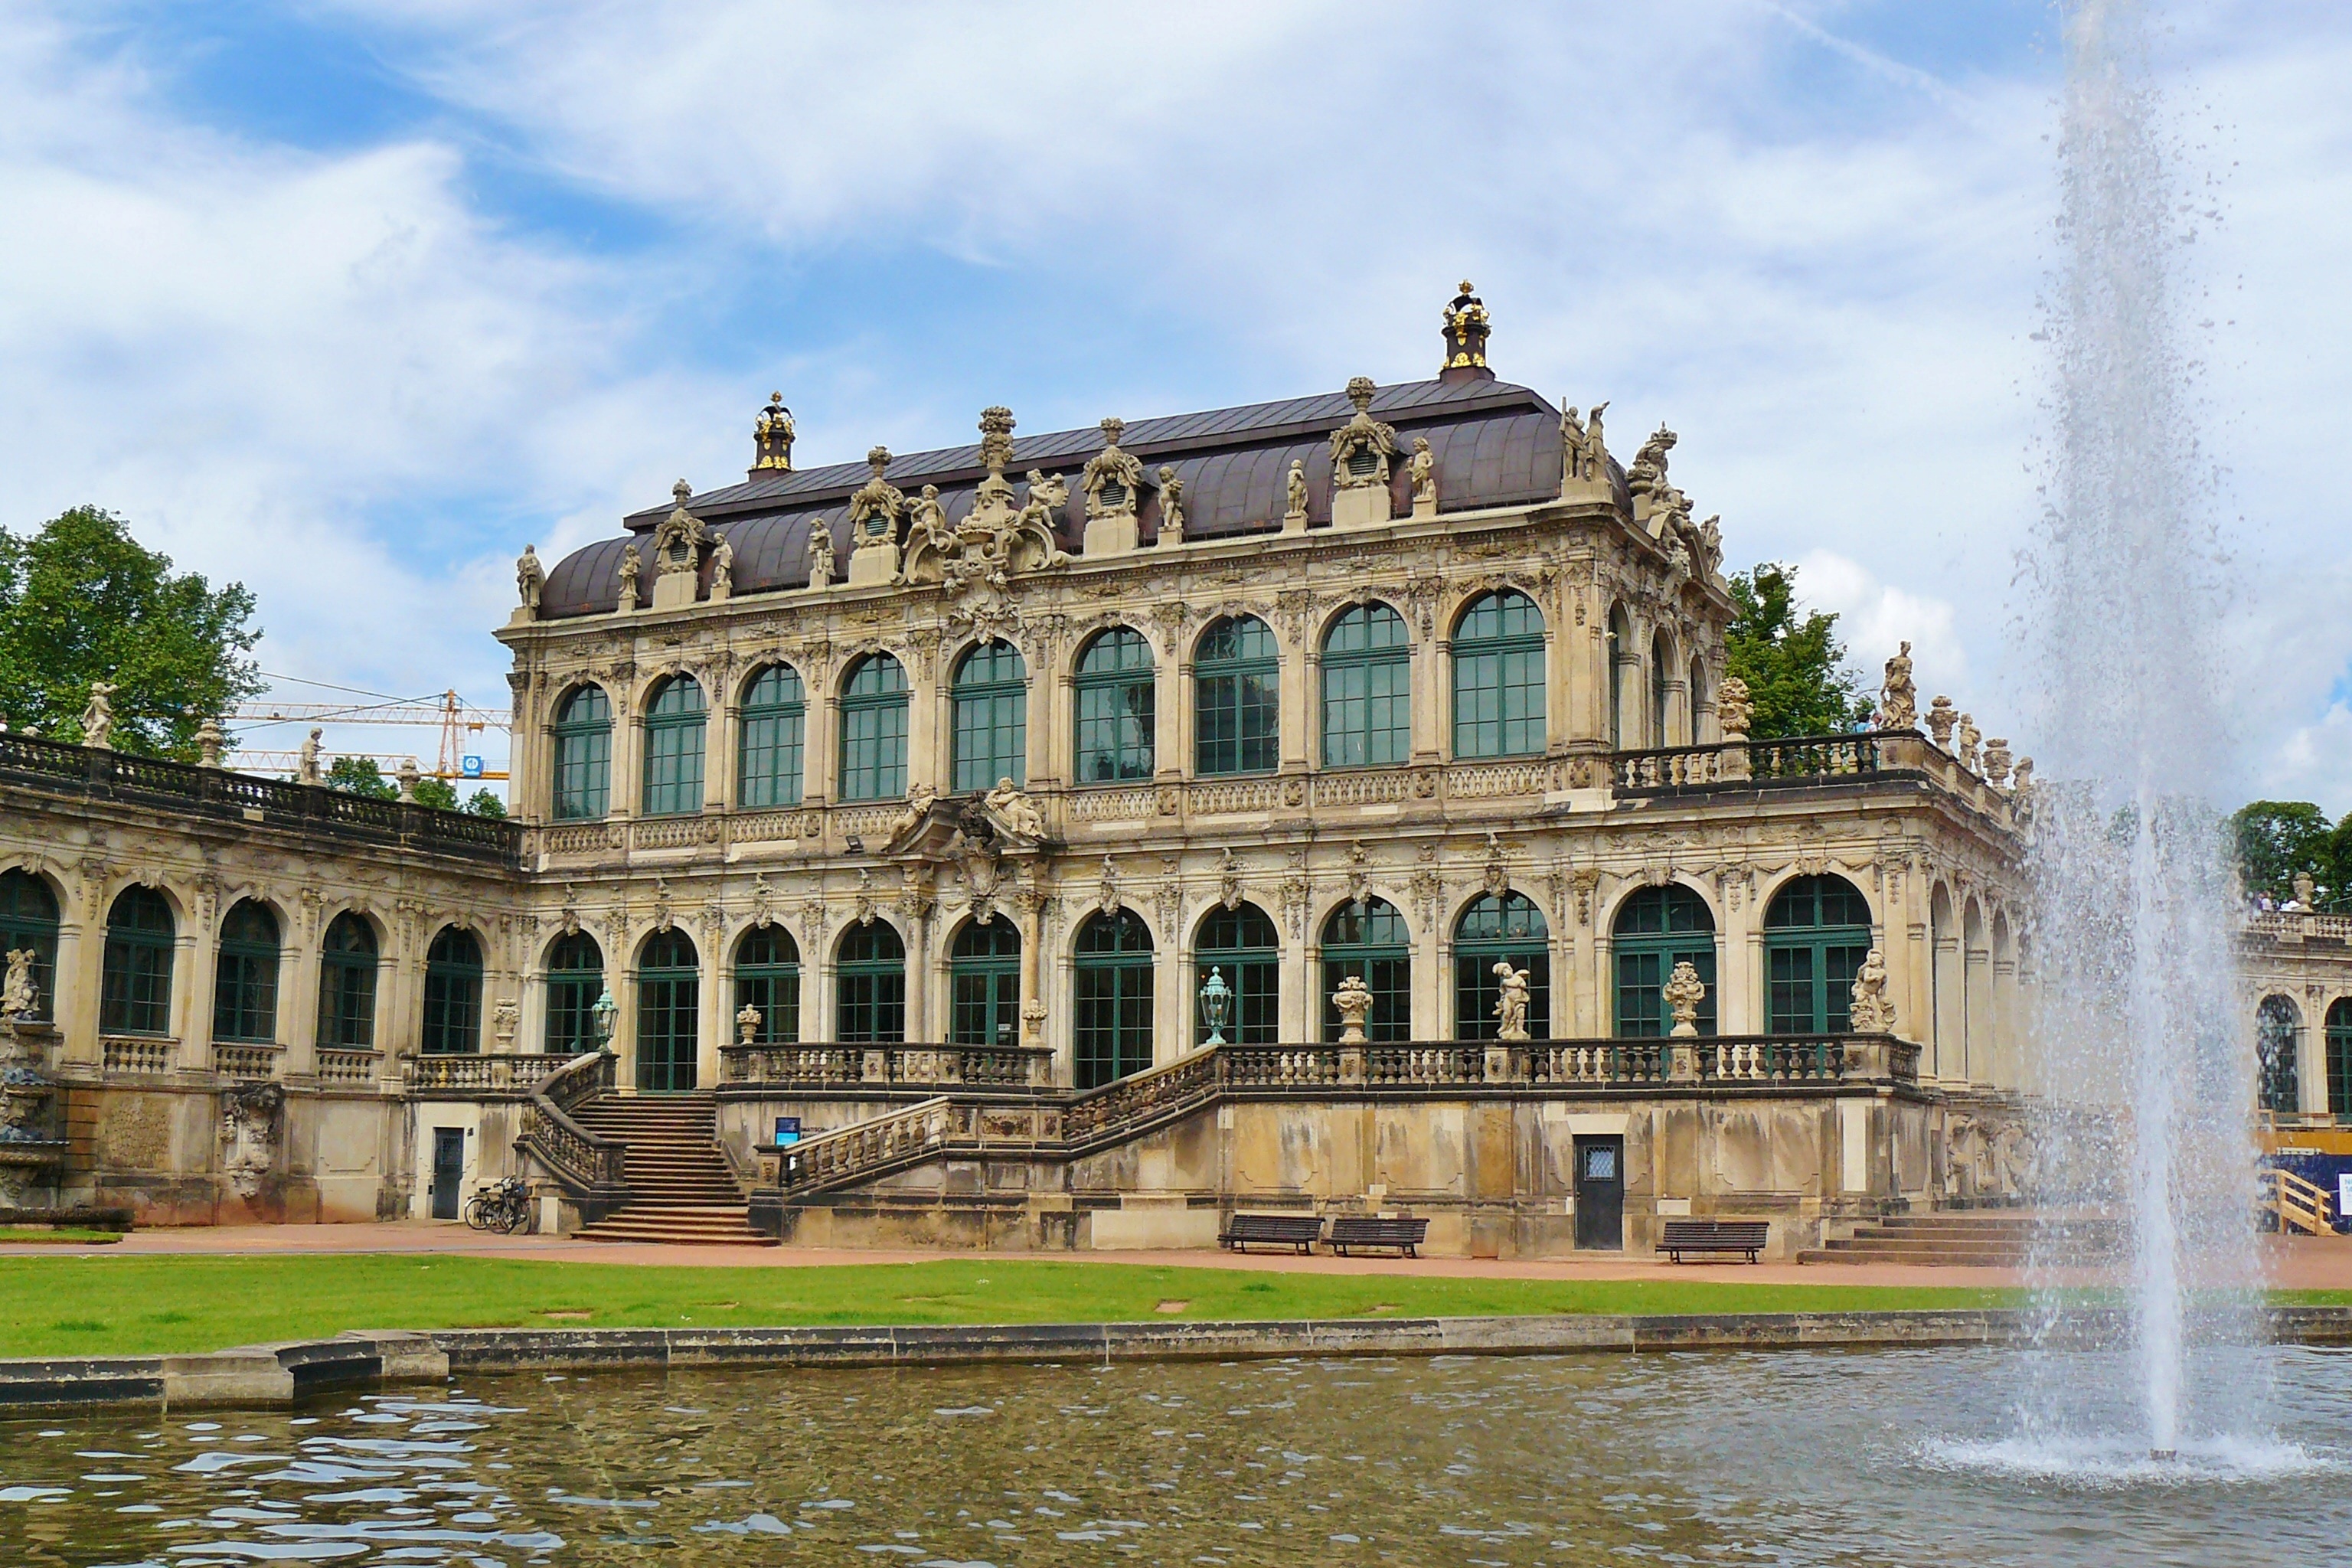
architecture, window, building, chateau, palace, city, monument, cityscape, plaza, landmark, facade, tourism, waterway, old town, art, arches, pavillion, fountain, germany, culture, town square, kennel, estate, historically, water feature, baroque, saxony, dresden, tours, stately home, august the strong, ancient history, zwinger dresden